Labor unions in the United States

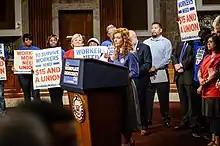
Workers speak in support of the Workplace Democracy Act which makes it easier to unionize (2018)

A nationwide Gallup poll released on August 31, 2011, revealed the following: